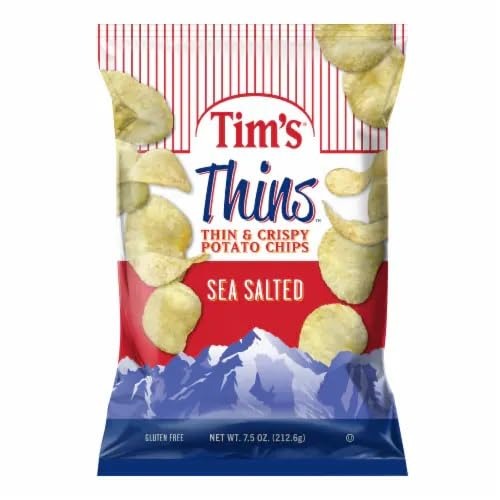
Item Name: Generic Tim's Cascade Thins Sea Salted Thin and Crispy Potato Chips 7.5 oz. (Pack of 4)
Bullet Point: 7.5 oz
Product Description: Pack of 4
Value: 7.5
Unit: Ounce

Price: 2.5